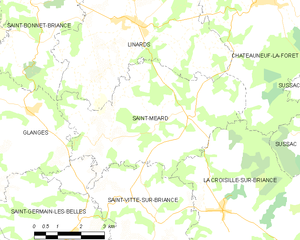
Carte des communes françaises Saint-Méard